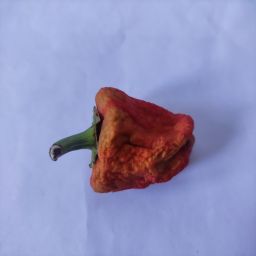
Crop: Bell Pepper
Quality: Dried